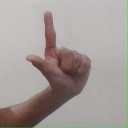
अक्षर: ल